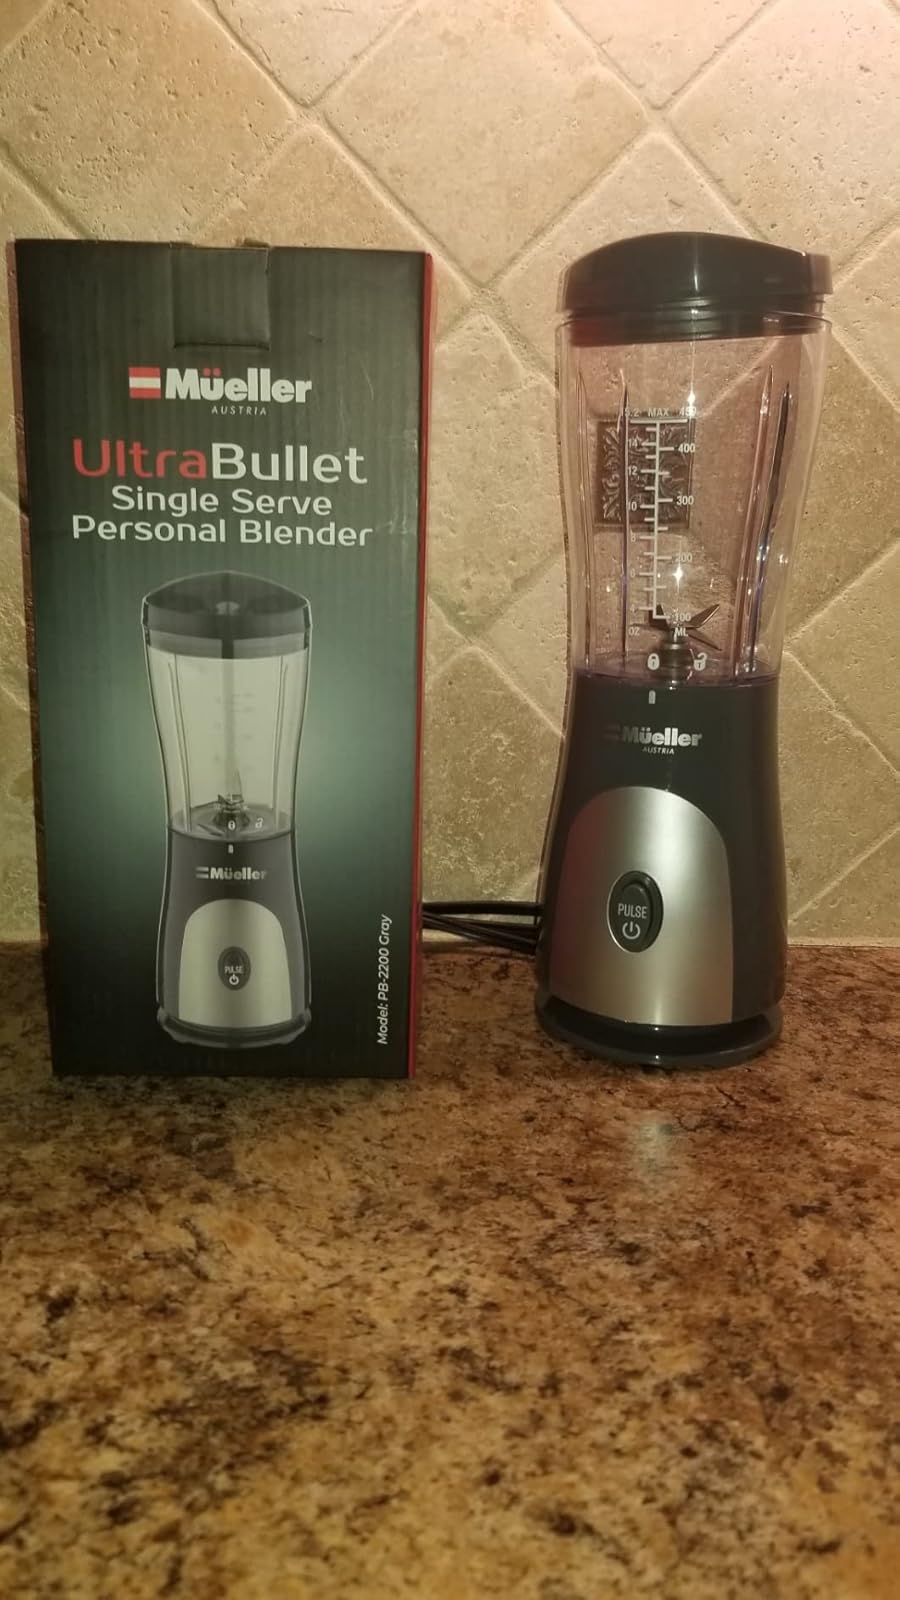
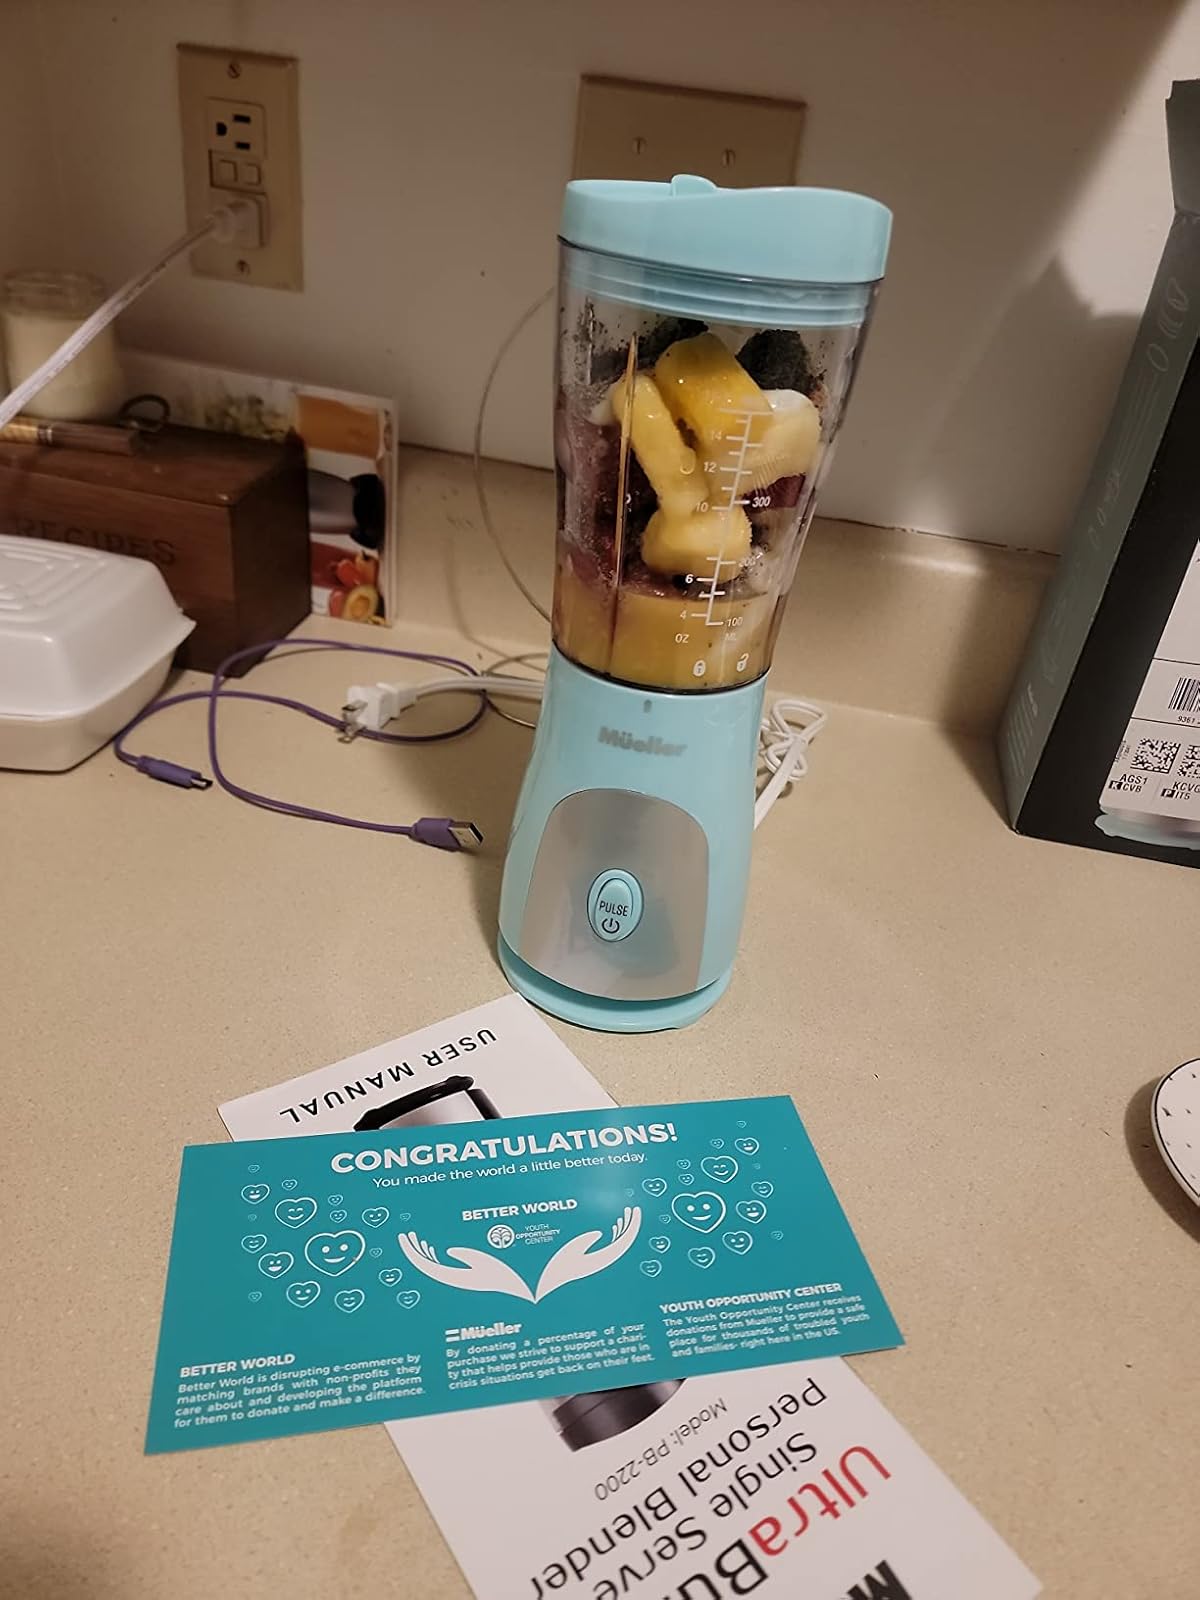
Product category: items_blender
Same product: no